Worcestershire Militia

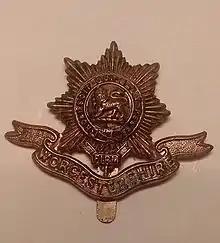
Cap badge of the Worcestershire Regiment.

In an attempt to have as many men as possible under arms for home defence to release regulars, the Government created the Supplementary Militia in 1796, a compulsory levy of men to be trained in their spare time, and to be incorporated in the Militia in emergency. Worcestershire's additional quota was fixed at 825 men. The lieutenancies were required to carry out 20 days' initial training as soon as possible, and Worcestershire trained its men in four 'divisions' between January and April 1797, assisted by a detachment from the regular militia regiment. A year later the Supplementary Militia was called out; half the Worcestershire men were sent to reinforce the regular militia regiment, the other half formed the 2nd Worcestershire or Supplementary Militia of four companies, which was embodied at Worcester on 15 May 1798 under Ambrose St John, promoted to Lt-Col Commandant. It marched out on 7 June and arrived at Poole in Dorsetshire, where it was accommodated in the barracks throughout the winter of 1798–9.